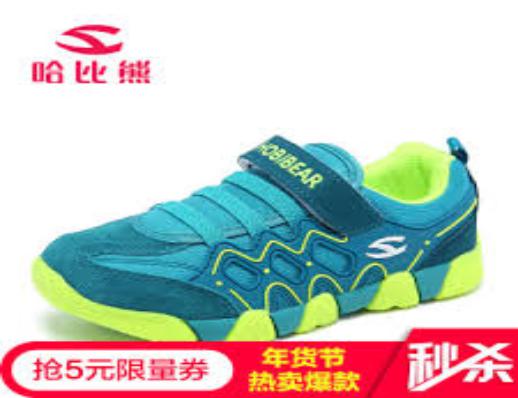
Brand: habixiong
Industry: Clothes